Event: Nepal Earthquake
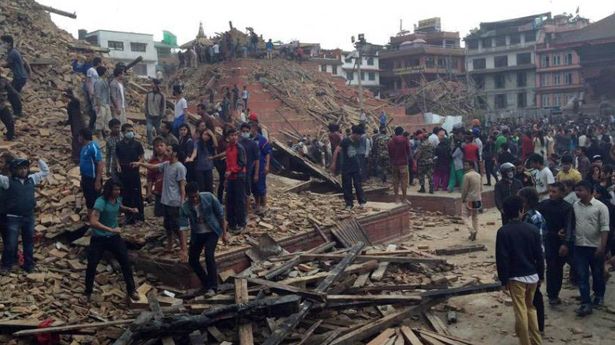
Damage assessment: no_damage